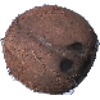
Label: cocos